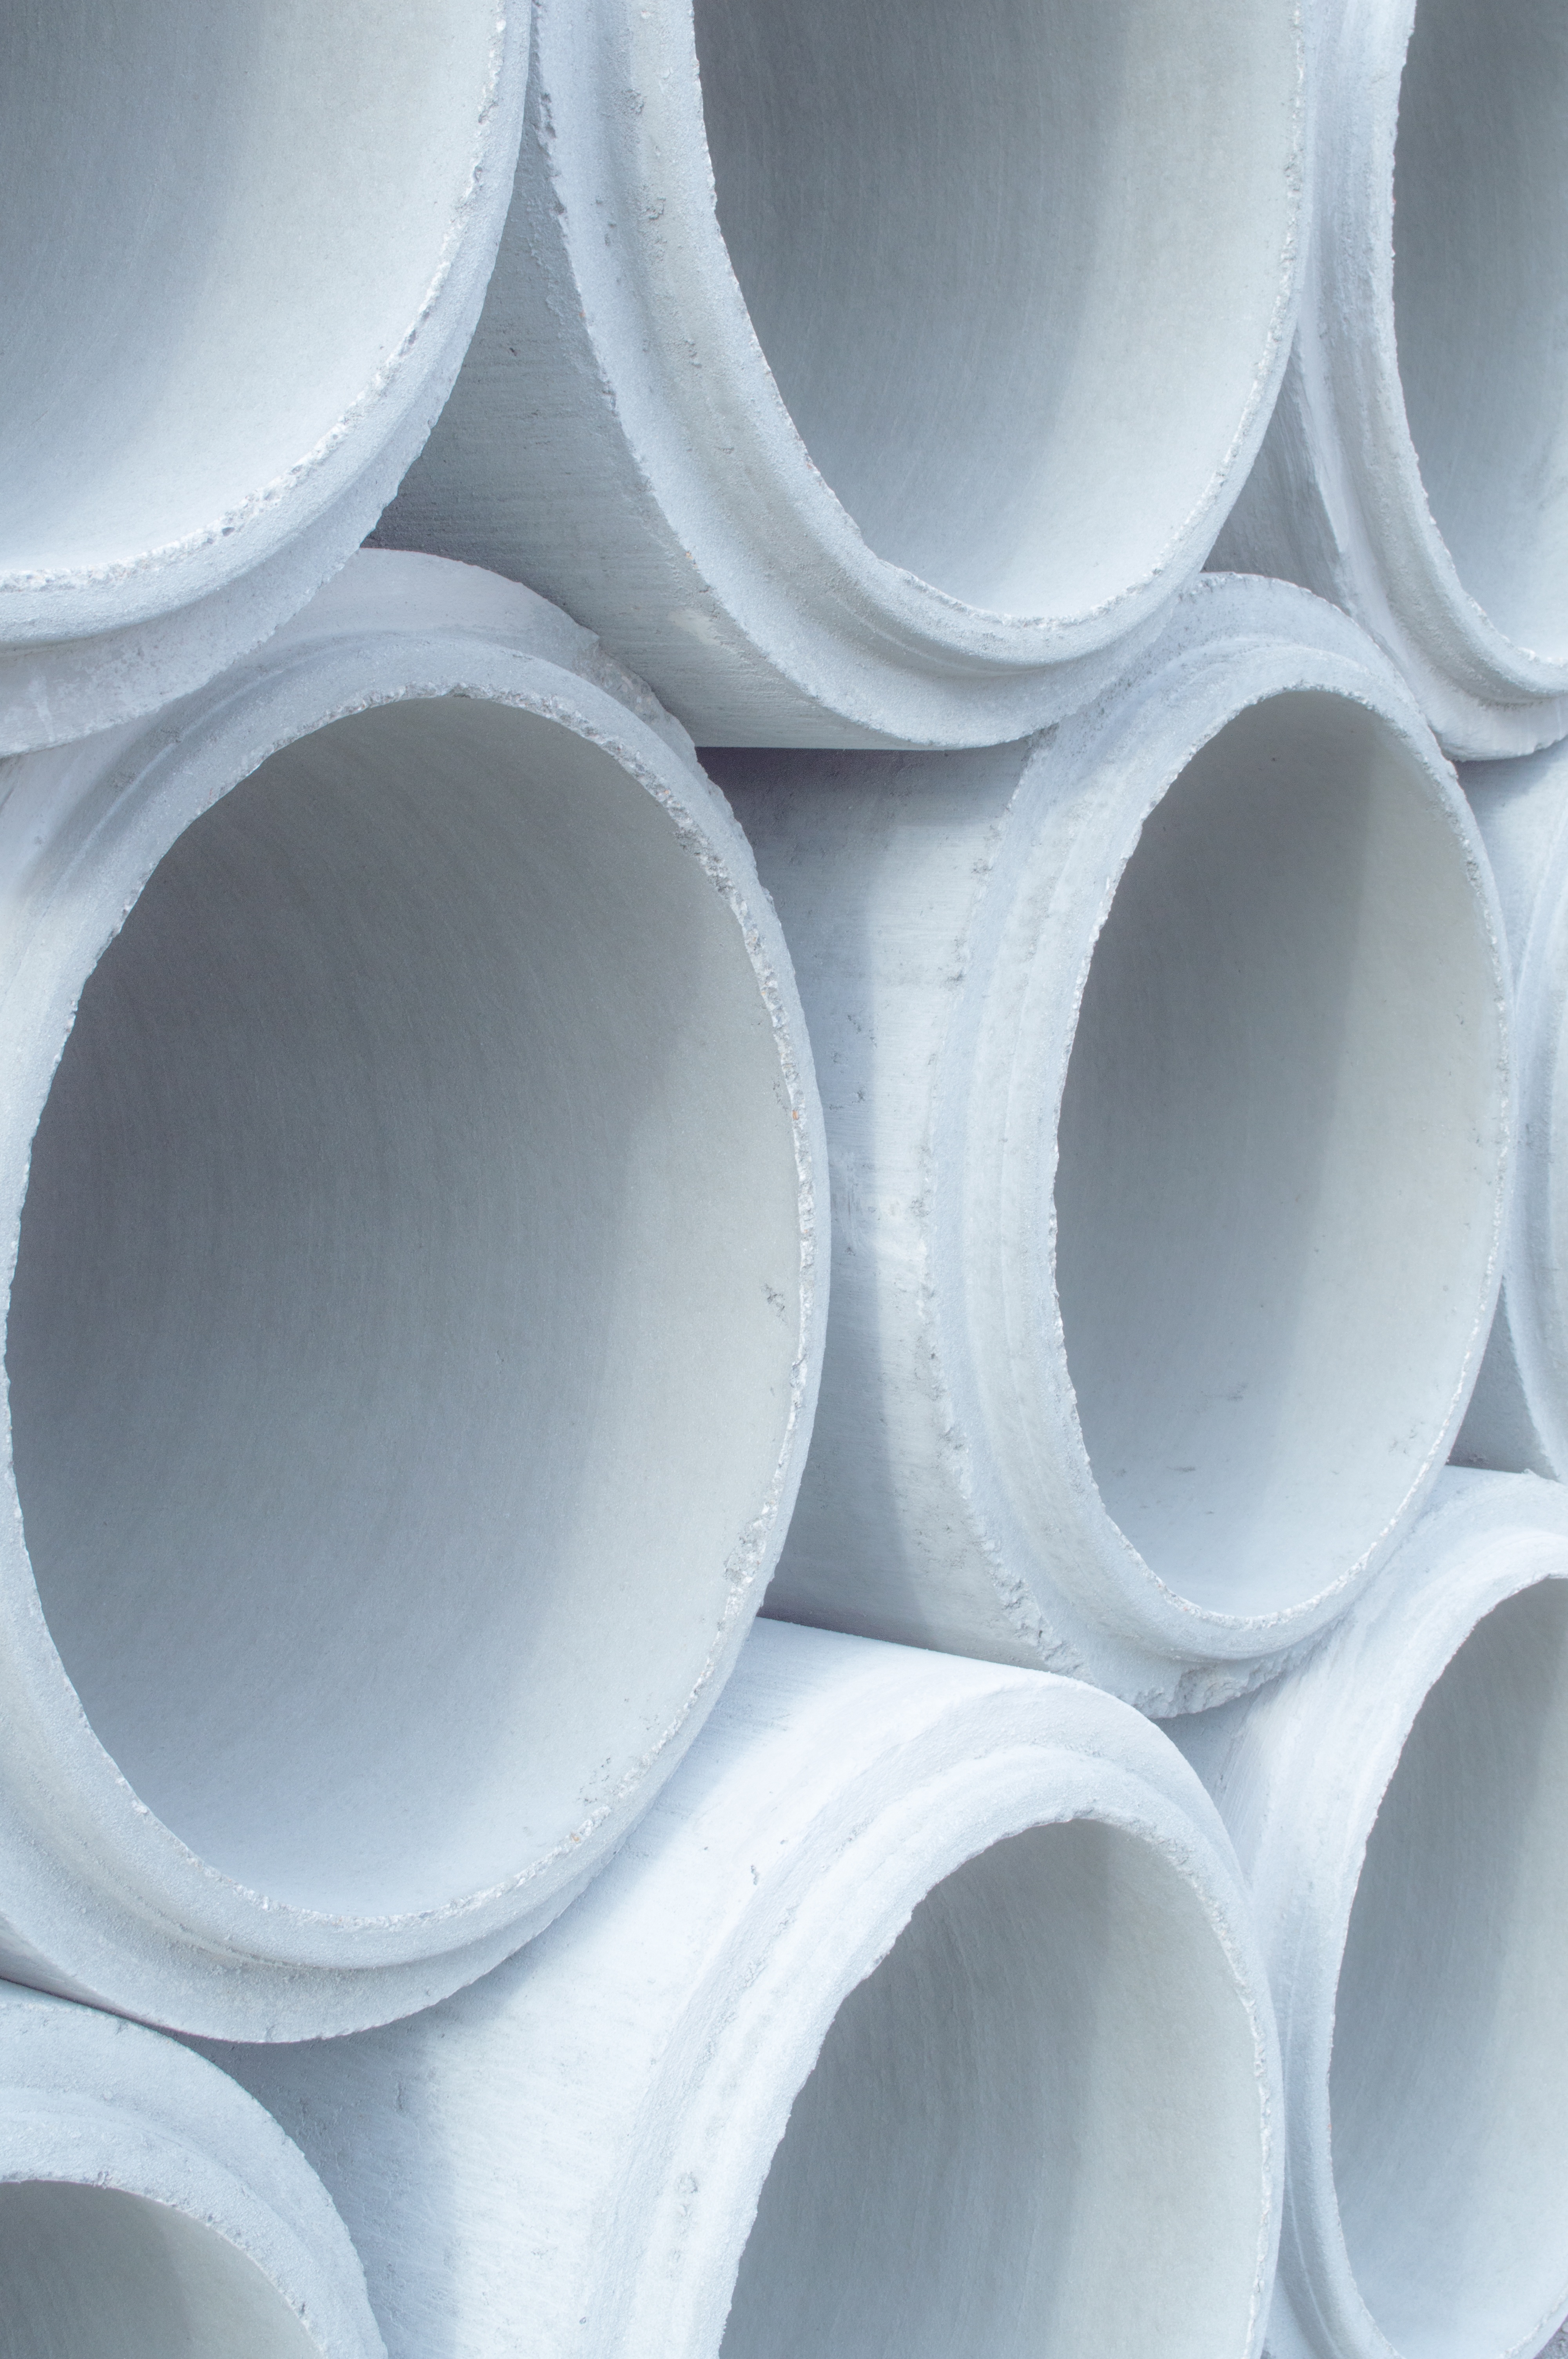
white, wheel, ceramic, material, circle, pipe, shape